2020 Drydene 311 (Saturday)

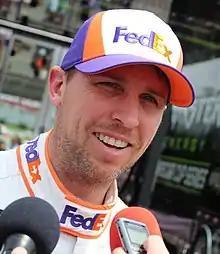
Denny Hamlin won the race.

NBC Sports covered the race on the television side. Rick Allen, 2006 race winner Jeff Burton, Steve Letarte and 2001 race winner Dale Earnhardt Jr. covered the race from the booth at Charlotte Motor Speedway. Dave Burns, Parker Kligerman and Dillon Welch handled the pit road duties on site.